Helen H. Gardener

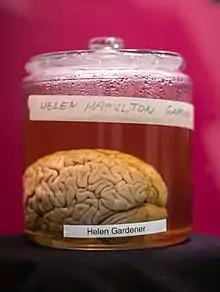
Gardener's brain is part of the Wilder Brain Collection at Cornell University.

Gardener died in July 1925 in Washington, D.C. of chronic myocarditis. Keeping with her interest in the topic, Gardener's brain was donated for scientific study before her body was cremated and its ashes interred at Arlington National Cemetery beside the grave of her second husband.